Tibetan Buddhism

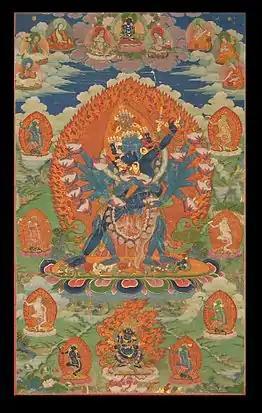
A depiction of the tantric figures Hevajra and Nairātmyā, Tibet, 18th century

Today, Tibetan Buddhism is adhered to widely in the Tibetan Plateau, Mongolia, northern Nepal, Kalmykia (on the north-west shore of the Caspian), Siberia (Tuva and Buryatia), the Russian Far East and northeast China. It is the state religion of Bhutan. The Indian regions of Sikkim and Ladakh, both formerly independent kingdoms, are also home to significant Tibetan Buddhist populations, as are the Indian states of Himachal Pradesh (which includes Dharamshala and the district of Lahaul-Spiti), West Bengal (the hill stations of Darjeeling and Kalimpong) and Arunachal Pradesh. Religious communities, refugee centers and monasteries have also been established in South India.